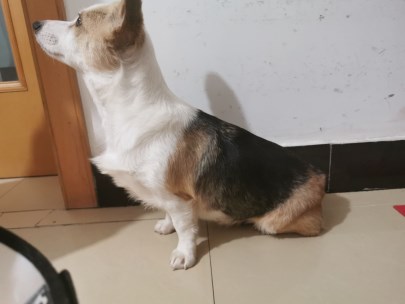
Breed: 2909-n000116-Cardigan